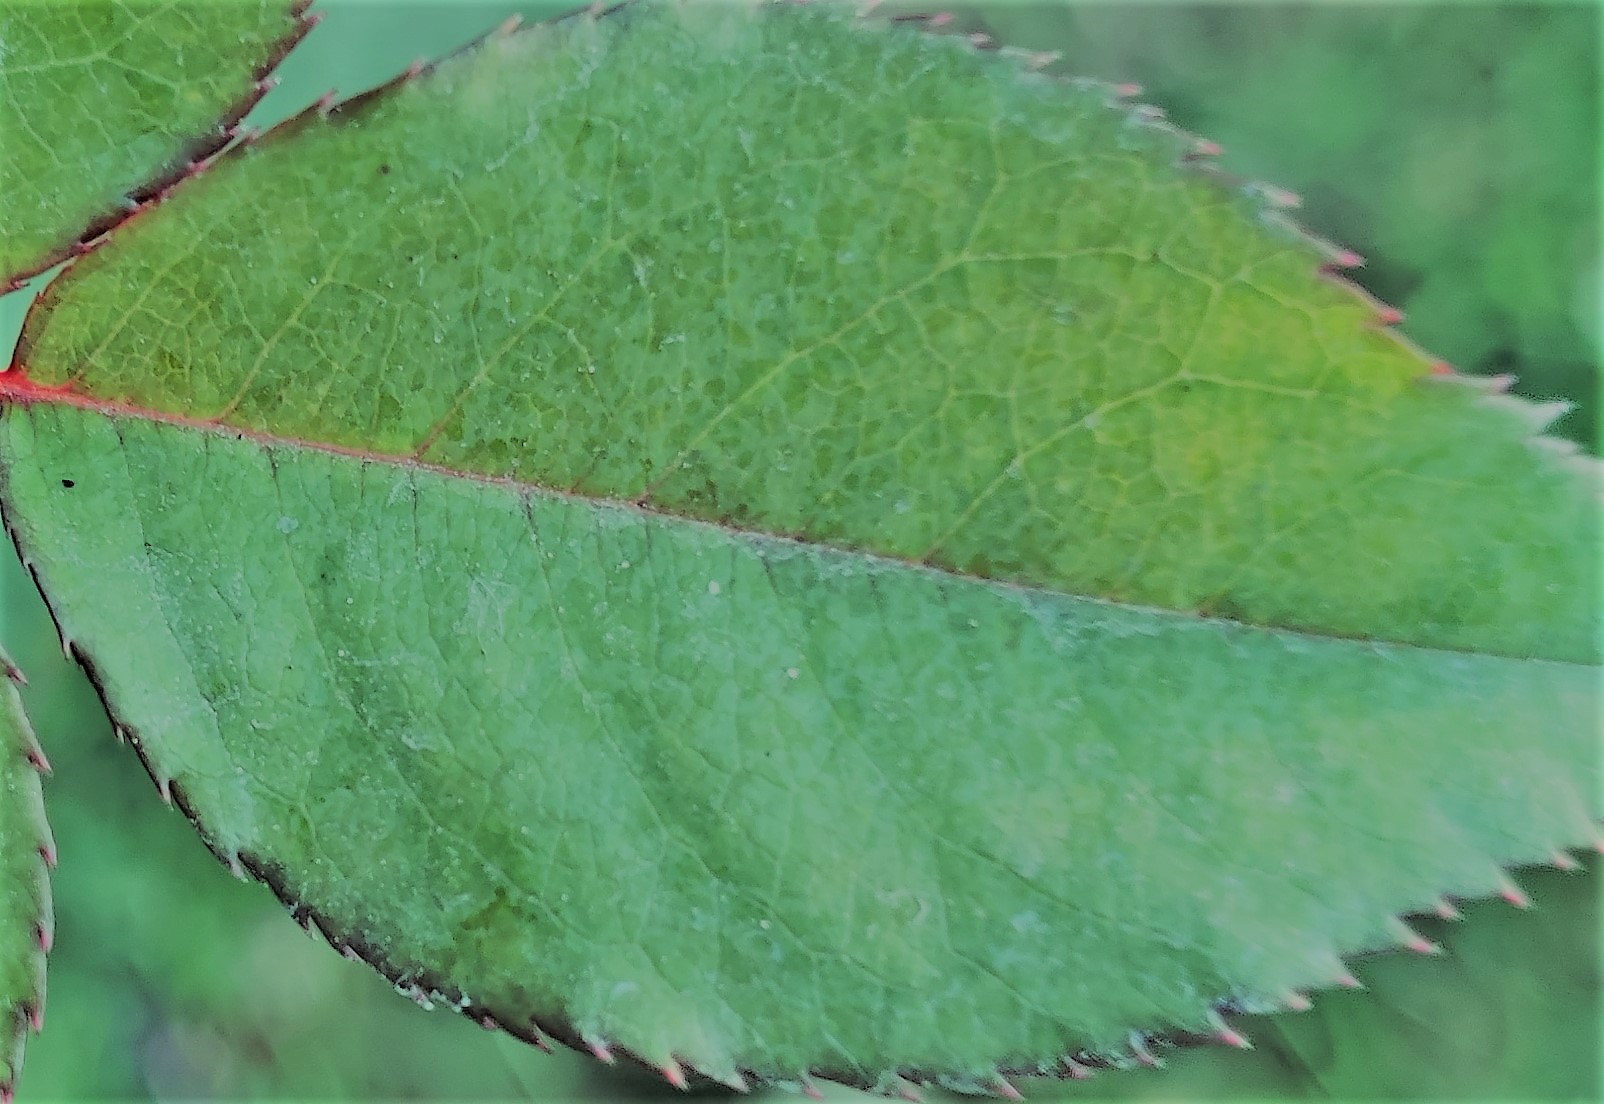
Label: Fresh Leaf